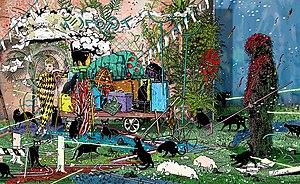
Johann Büsen est un artiste visuel allemand.